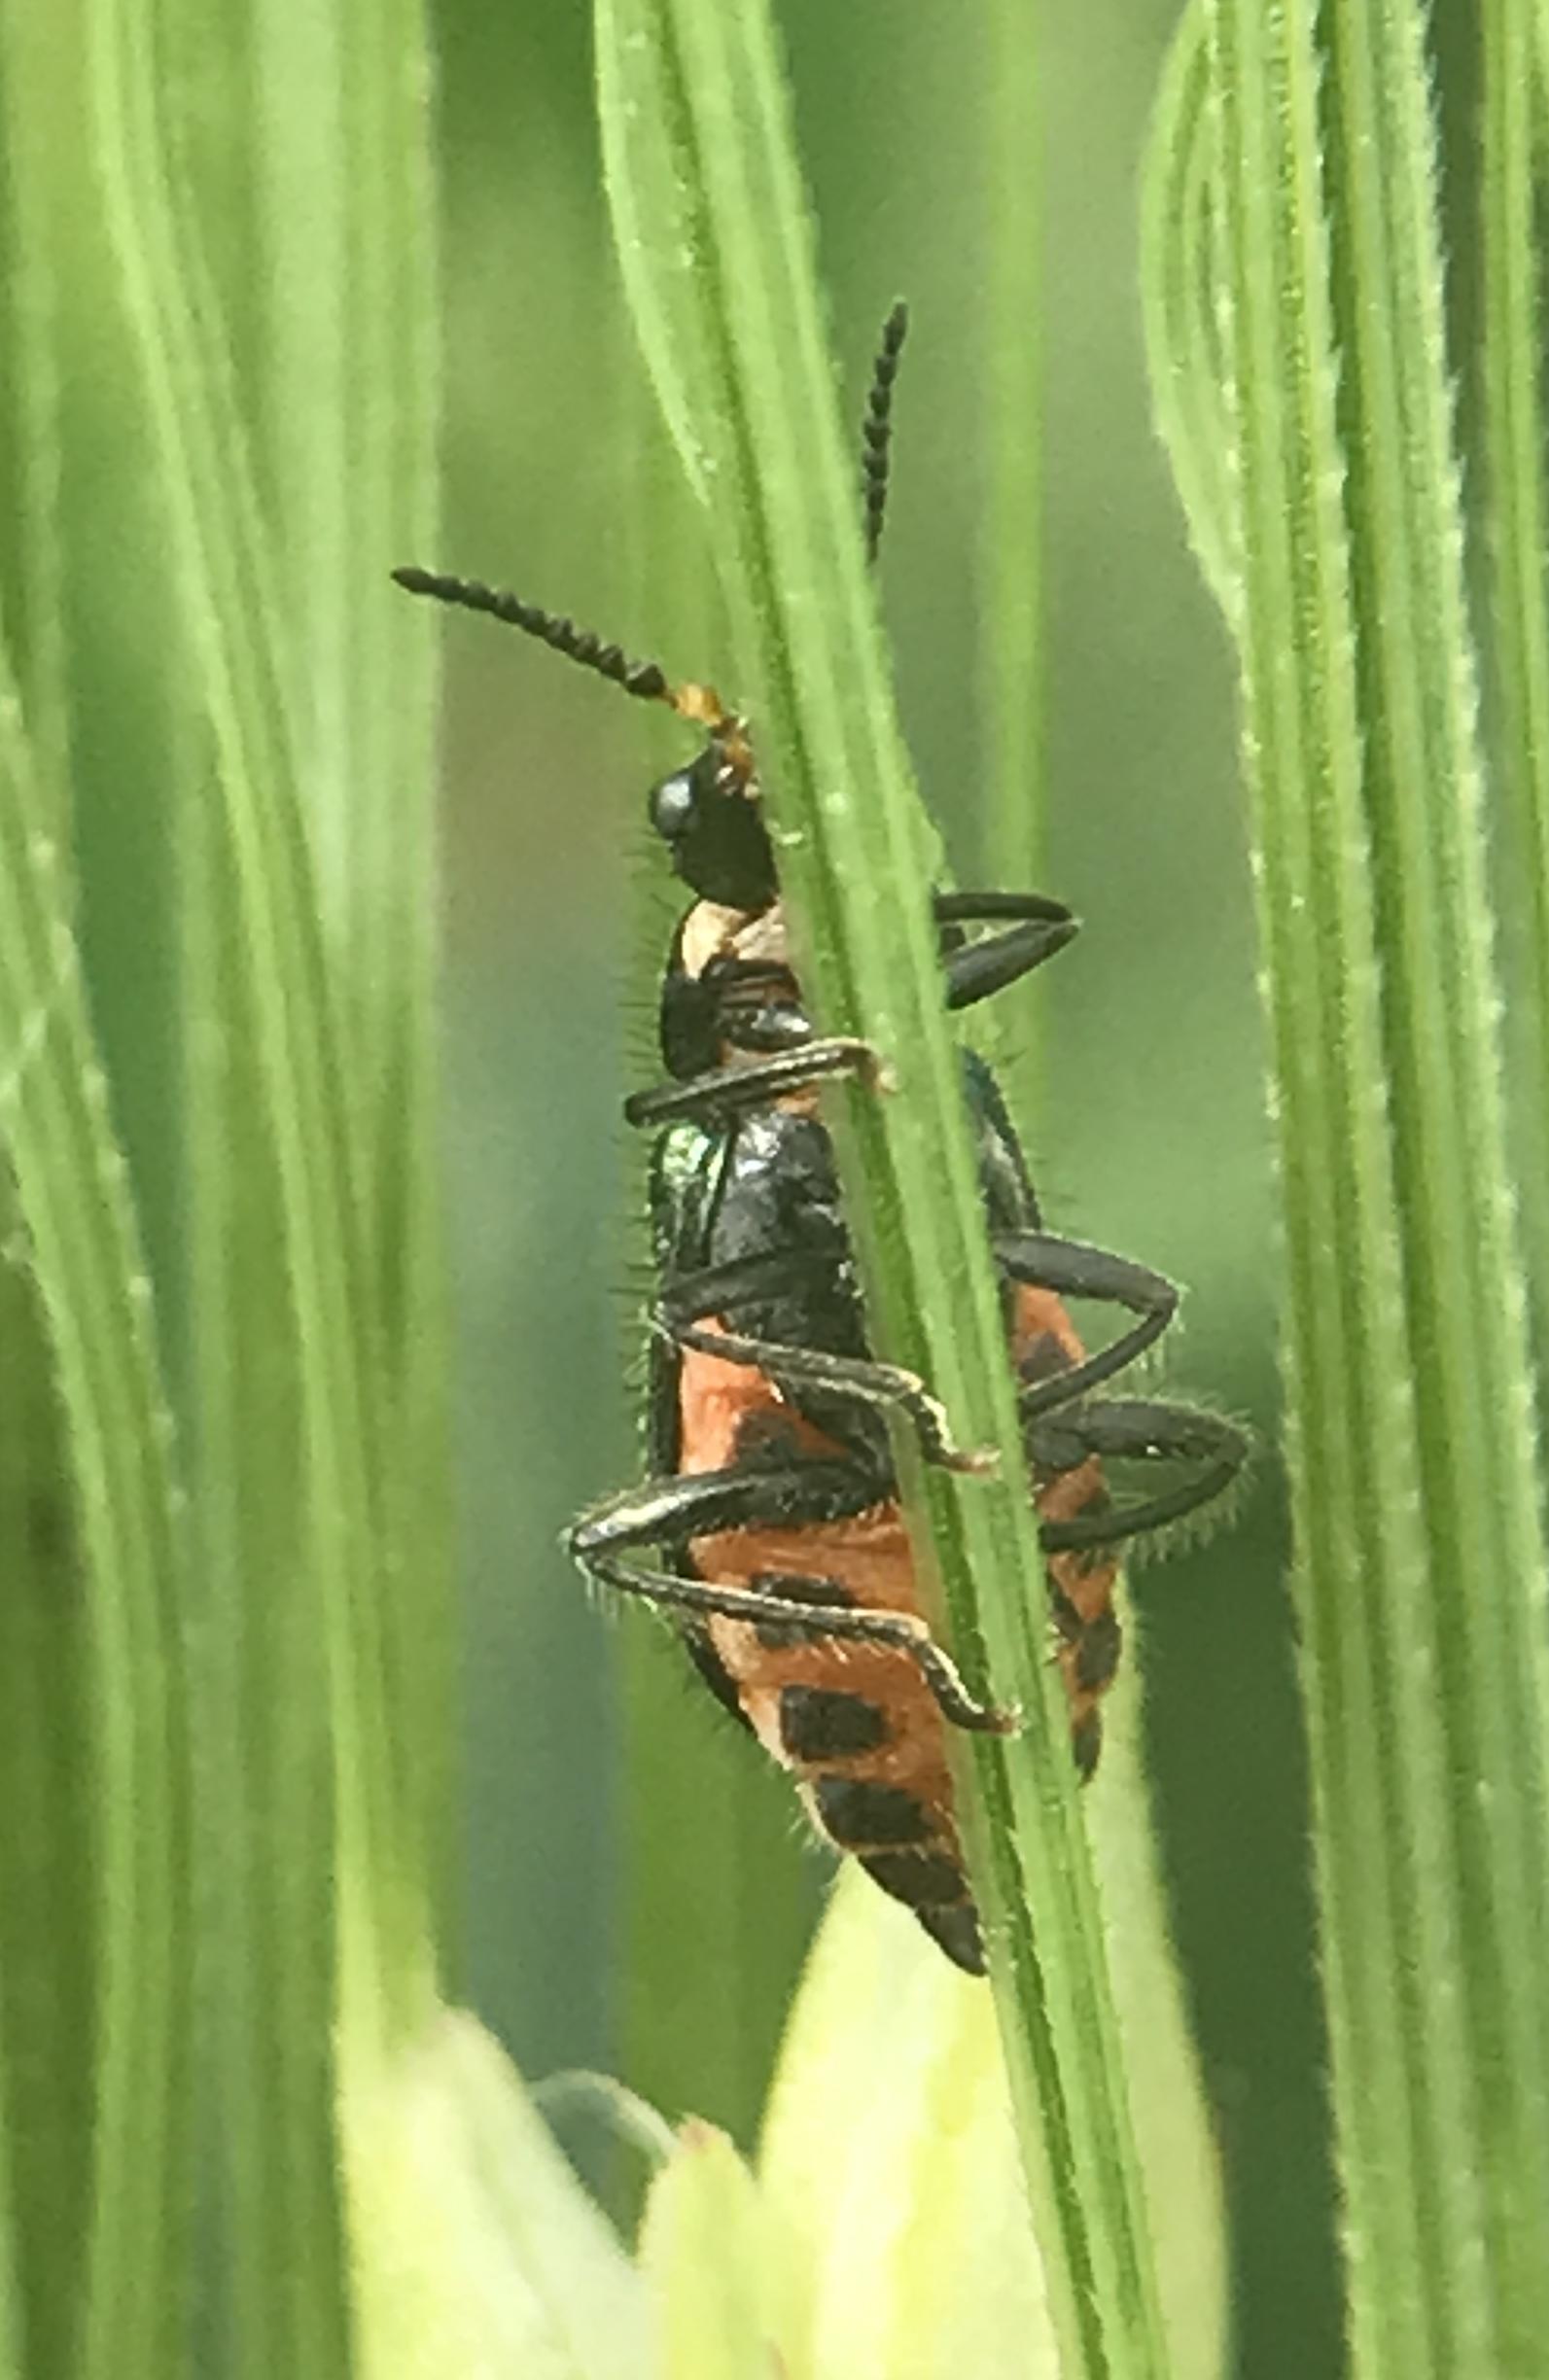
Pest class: predators